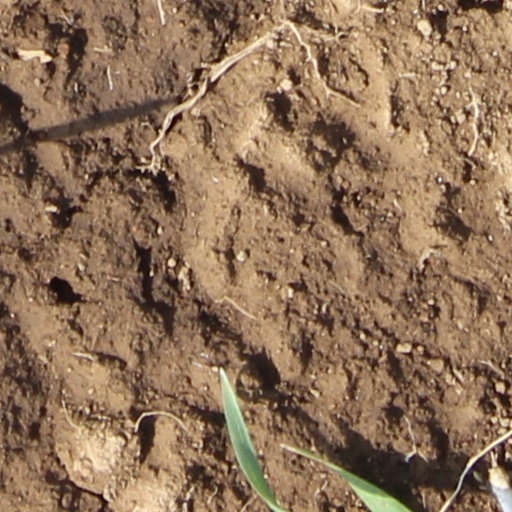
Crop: wheat